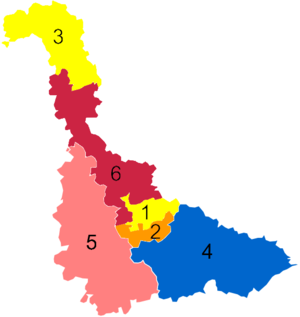
Résultats des élections législatives de la Meurthe-et-Moselle en 2017
Les élections législatives françaises de 2017 se tiennent les 11 et 18 juin 2017.
Les élections législatives françaises de 2017 se déroulent les 11 et 18 juin 2017. Dans le département du Meurthe-et-Moselle, six députés sont à élire dans le cadre de six circonscriptions.